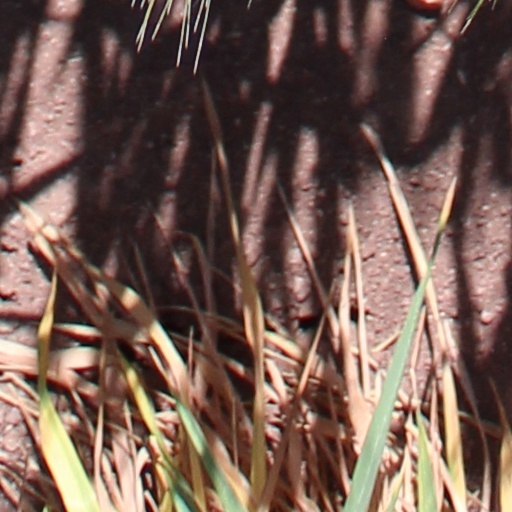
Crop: wheat